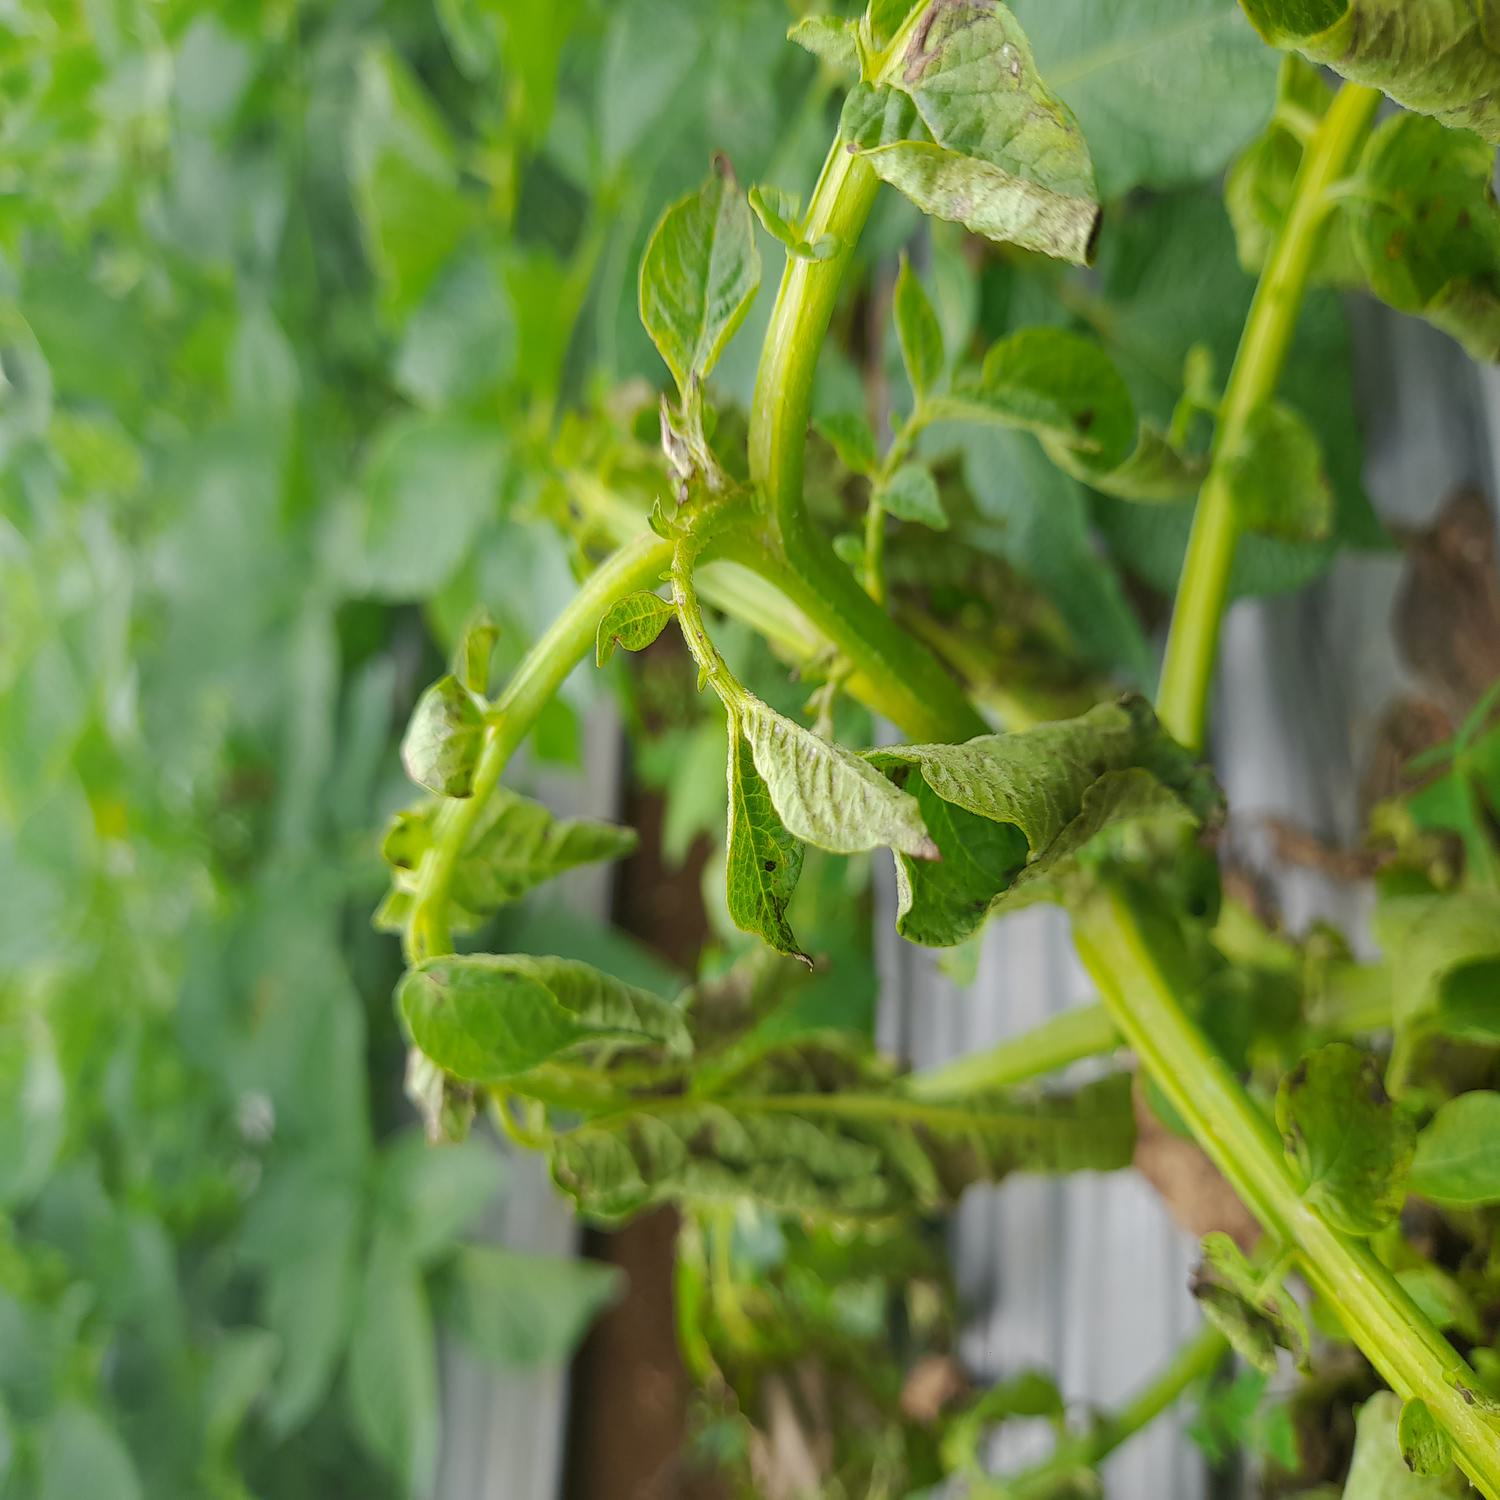
Label: Bacteria